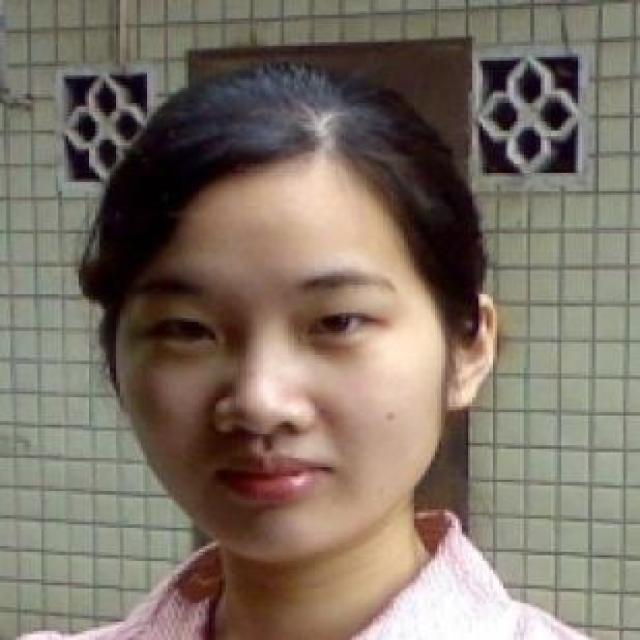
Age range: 21-44